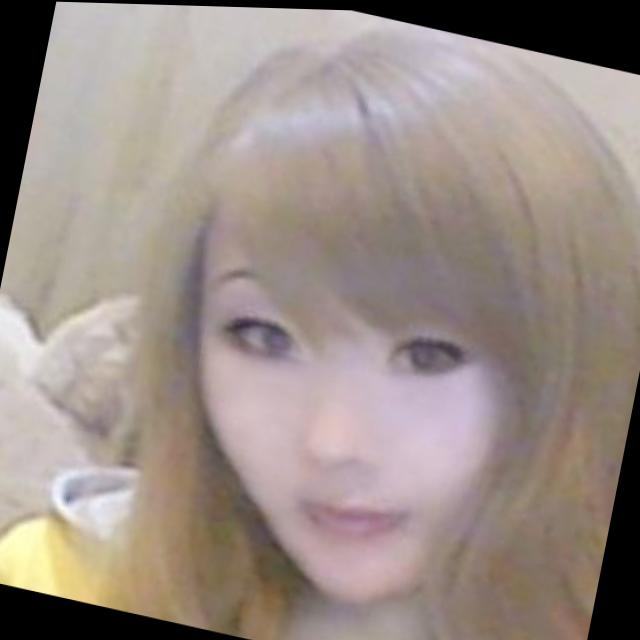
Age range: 21-44